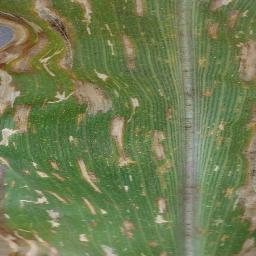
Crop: corn
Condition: (maize)_cercospora_spot_gray_spot